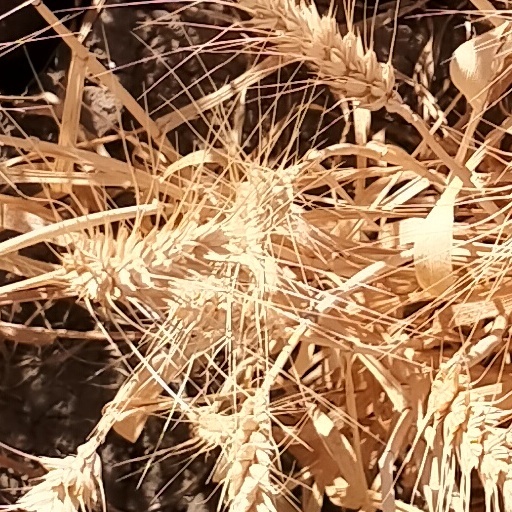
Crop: wheat